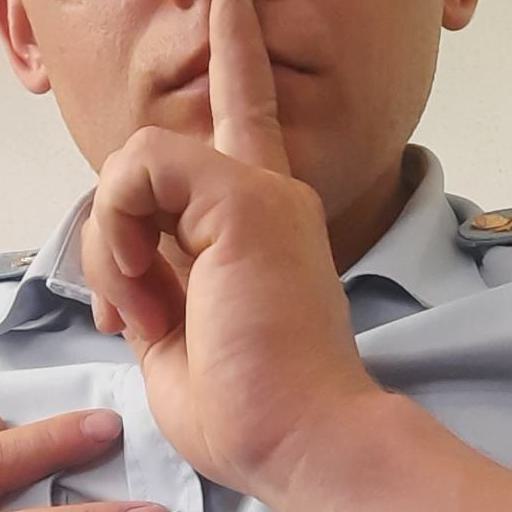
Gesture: mute